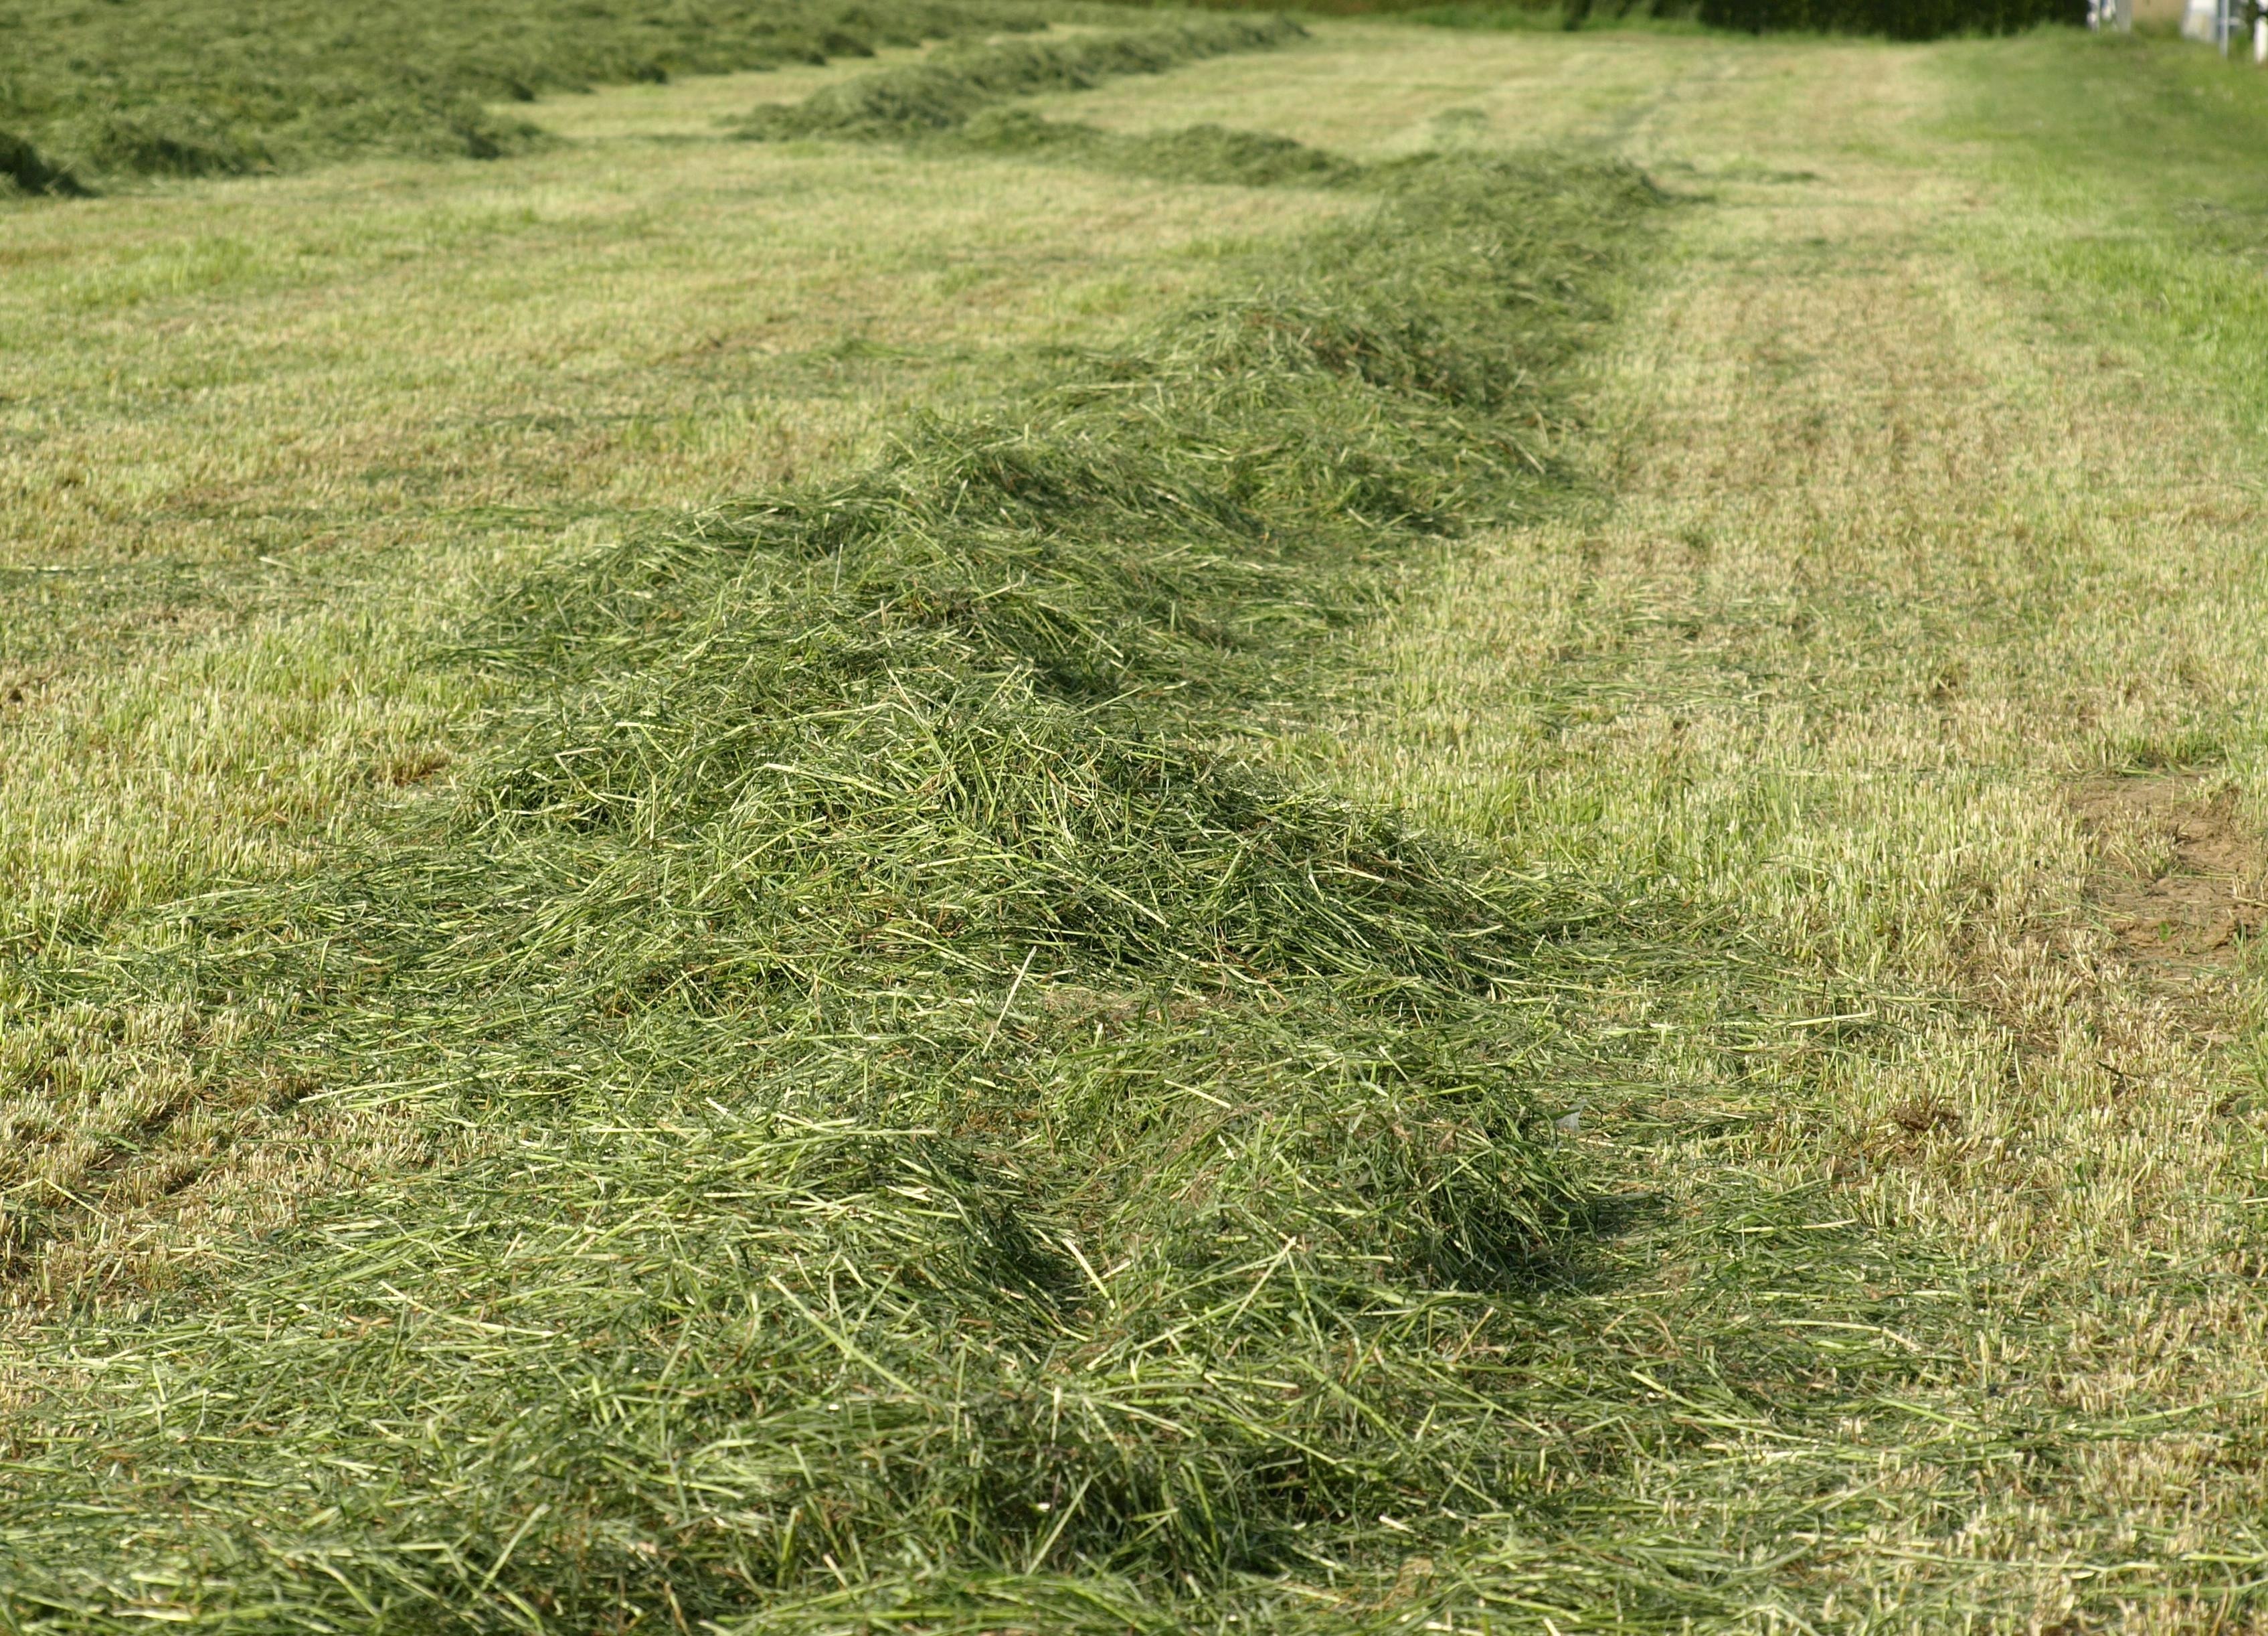
tree, grass, plant, hay, field, lawn, meadow, prairie, herb, crop, soil, agriculture, weed, grassland, shrub, mowed, ecosystem, forage, flooring, flowering plant, chrysopogon zizanioides, luftrocknung, rows together meet, grass family, woody plant, land plant